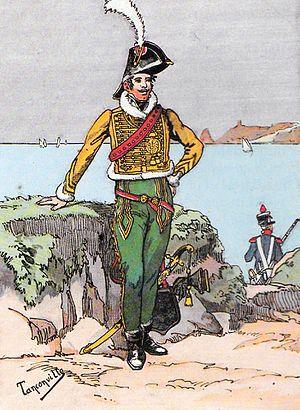
Le lieutenant Joseph-Stanislas Ganier, commandant les guides du maréchal Mortier à l'armée du Hanovre, 1803.
Les guides de Mortier sont une unité de cavalerie française du Consulat et de l'Empire, créée à l'initiative du général Édouard Mortier en 1803 et dissoute en 1812.